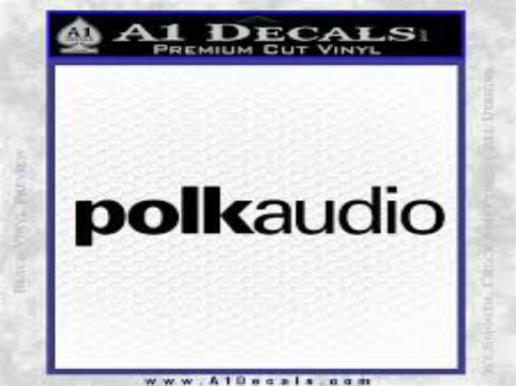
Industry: Electronic